Time-out (sport)

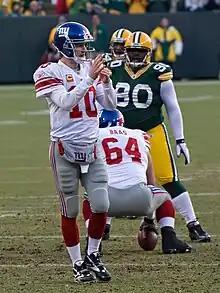
New York Giants quarterback Eli Manning calls for a time-out during a 2011 National Football League game.

In sports, a time-out (or timeout) is a halt in the play. This allows the coaches of either team to communicate with the team, e.g., to determine strategy or inspire morale, as well as to stop the game clock. Time-outs are usually called by coaches or players, although for some sports, TV timeouts are called to allow media to air commercial breaks. Teams usually call timeouts at strategically important points in the match, or to avoid the team being called for a delay of game-type violation, such as the five-second rule in basketball.